1378 (km)

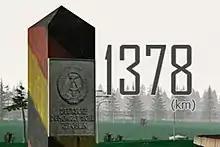

1378 (km) is a first-person shooter multiplayer video game developed by Jens M. Stober, a student at the Karlsruhe University of Arts and Design. In his game, Stober had reused some code and gameplay principles of "Frontiers", a game by the artist group gold extra, on which he had also worked as a map designer. The title refers to the length in kilometres of the Inner German border between East and West Germany from 1949 to 1990, then known as the "death strip". It allows players, up to 16 people at the same time, to take the role of either East Germans trying to cross the border or East German border guards shooting anyone attempting to do so. The game was scheduled to be officially released on October 3 (the anniversary of German reunification) 2010, but was delayed due to its controversy. The game was released in December 2010 following "a public discussion with distinguished guests" at the Karlsruhe University, and will have an age rating of 18+. The director of the Berlin Wall Foundation, Axel Klausmeier, denounced the game as "tasteless" as well as "a slap in the face of victims' families", and claimed that there was nothing to be learned from the game. On the other hand, Adam Rafinski, a lecturer at the Karlsruhe University who supported the game concept, claimed that it is a serious game not to play just as a pastime and players can take a history lesson from it.